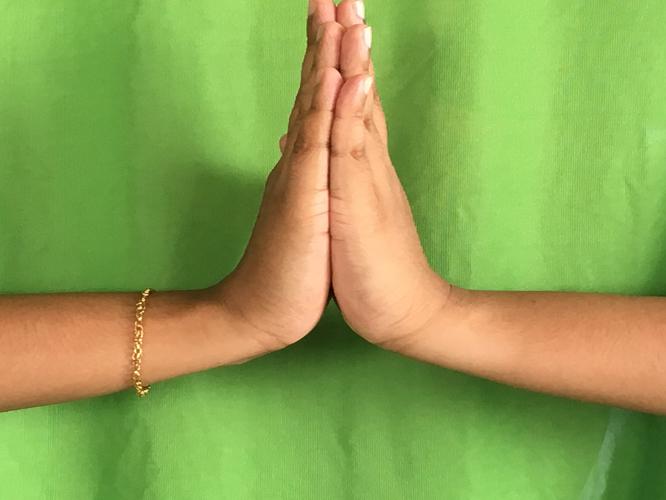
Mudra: Anjali
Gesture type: double_hand